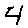
Label: 4